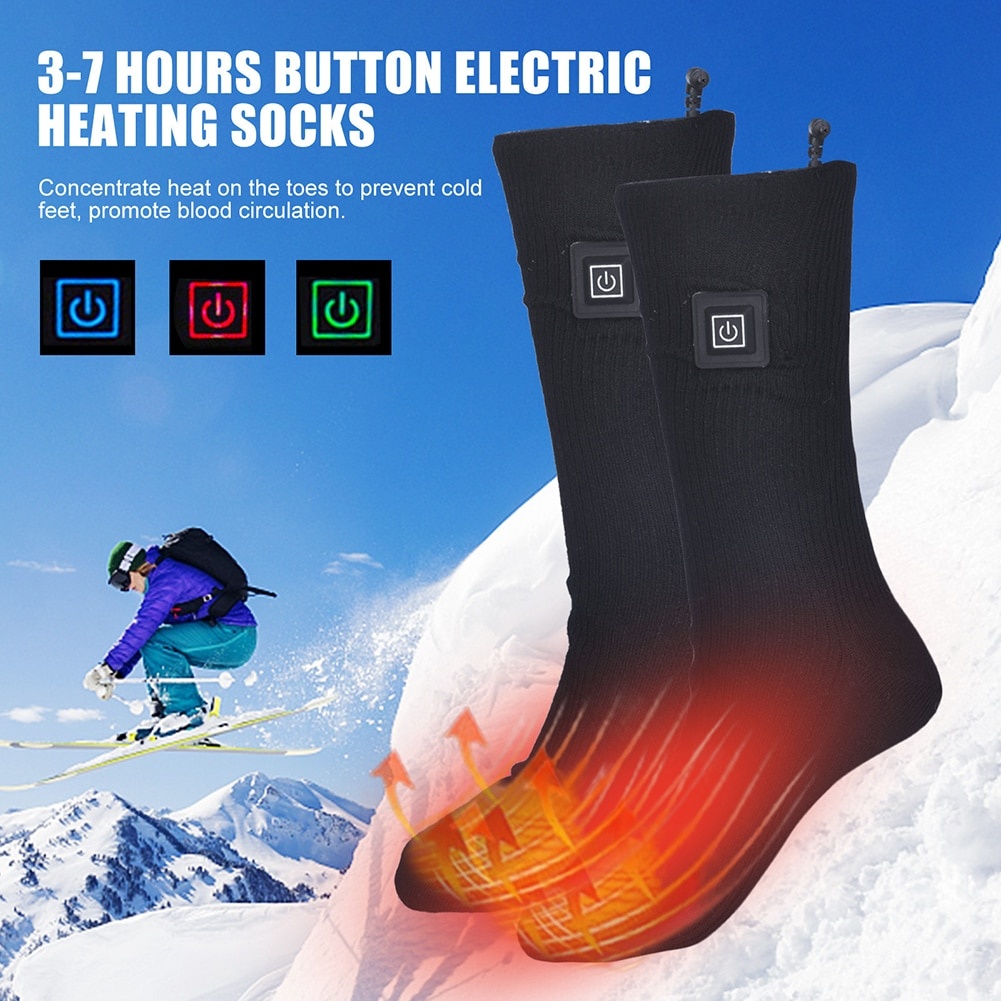
Breathable Heated Socks
Brand: jeunshow
Create warm, cozy experiences this winter with Breathable Heated Socks! Perfect for outdoor activities like motorcycle riding, skiing, hiking, fishing, and cycling, you’ll stay comfortable in any winter weather. Crafted with heat-conductive materials infused with far-infrared fibers to provide optimal heating performance, the entire foot is covered in a heating element to stimulate blood circulation — perfect for people who suffer from foot arthritis or cold joint stiffness. Plus, the 7.4V 2200mAh rechargeable battery charges quickly and operates at three temperature settings for maximum comfort. Whether running errands on crisp fall days or hitting the slopes in heavy snowfall, make sure your feet are taken care of this season with Breathable Heated Socks! Specification: Name: Electric Heating SocksColor: Black, GrayWeight: 150gSize: 23*20*9cm/9.06*7.87*3.54inBattery Voltage: 3.7VBattery Capacity: 2200mAh-4500mAh rechargeable lithium battery (battery not included)Heat: 35 °-55 °Type: Three-stop temperature regulation, a single thermostat Package Includes: 2 X Heated Socks1 X Data Cable
Category: Apparel & Accessories > Clothing Accessories > Leg Warmers